Phoenix (spacecraft)

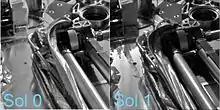
The robotic digging arm. "Left": at landing, with covering in place. "Right": the next day, with covering pushed aside.

Lander systems include a RAD6000 based computer system for commanding the spacecraft and handling data. Other parts of the lander are an electrical system containing solar arrays and batteries, a guidance system to land the spacecraft, eight and monopropellant hydrazine engines built by Aerojet-Redmond Operations for the cruise phase, twelve Aerojet monopropellant hydrazine thrusters to land the "Phoenix", mechanical and structural elements, and a heater system to ensure the spacecraft does not get too cold.